Henry Lang (politician)

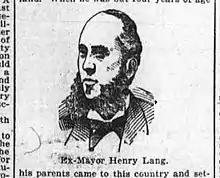

Henry Lang (February 7, 1828 – February 18, 1896) was an American politician who served as the Mayor of Newark from 1882 to 1884. He left one son William F. Lang.